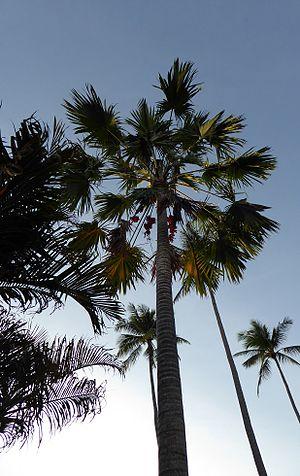
Saribus rotundifolius
Saribus est un genre de palmiers de la famille des Arecaceae natif de l'Asie du Sud-Est et de Papouasie.